McCann Rescue Chamber

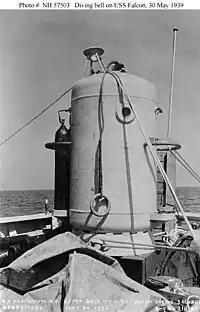
Momsen-McCann Rescue Bell Prototype

During the first three months of 1928, divers and other salvage personnel were able to raise "S-4" and tow her to the Boston Navy Yard, where she was drydocked and repaired. She returned to active duty in October 1928 and was employed thereafter as a submarine rescue and salvage test ship. Momsen went to sea in the reconditioned "S-4" to carry out practical experiments and training with the rescue chambers.